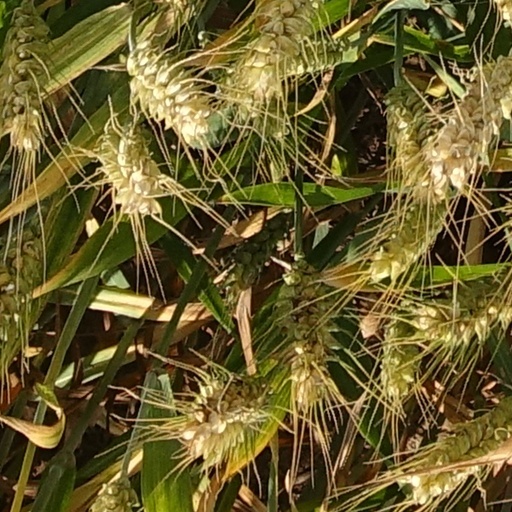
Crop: wheat